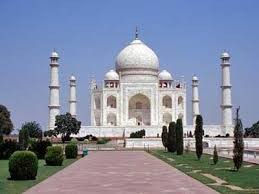
Landmark: Taj Mahal